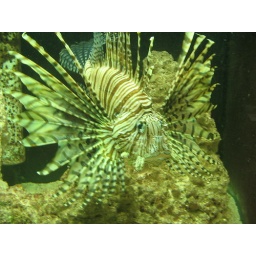
This is the $30,000 fish that gets chopped up in the blender by the blind girl!